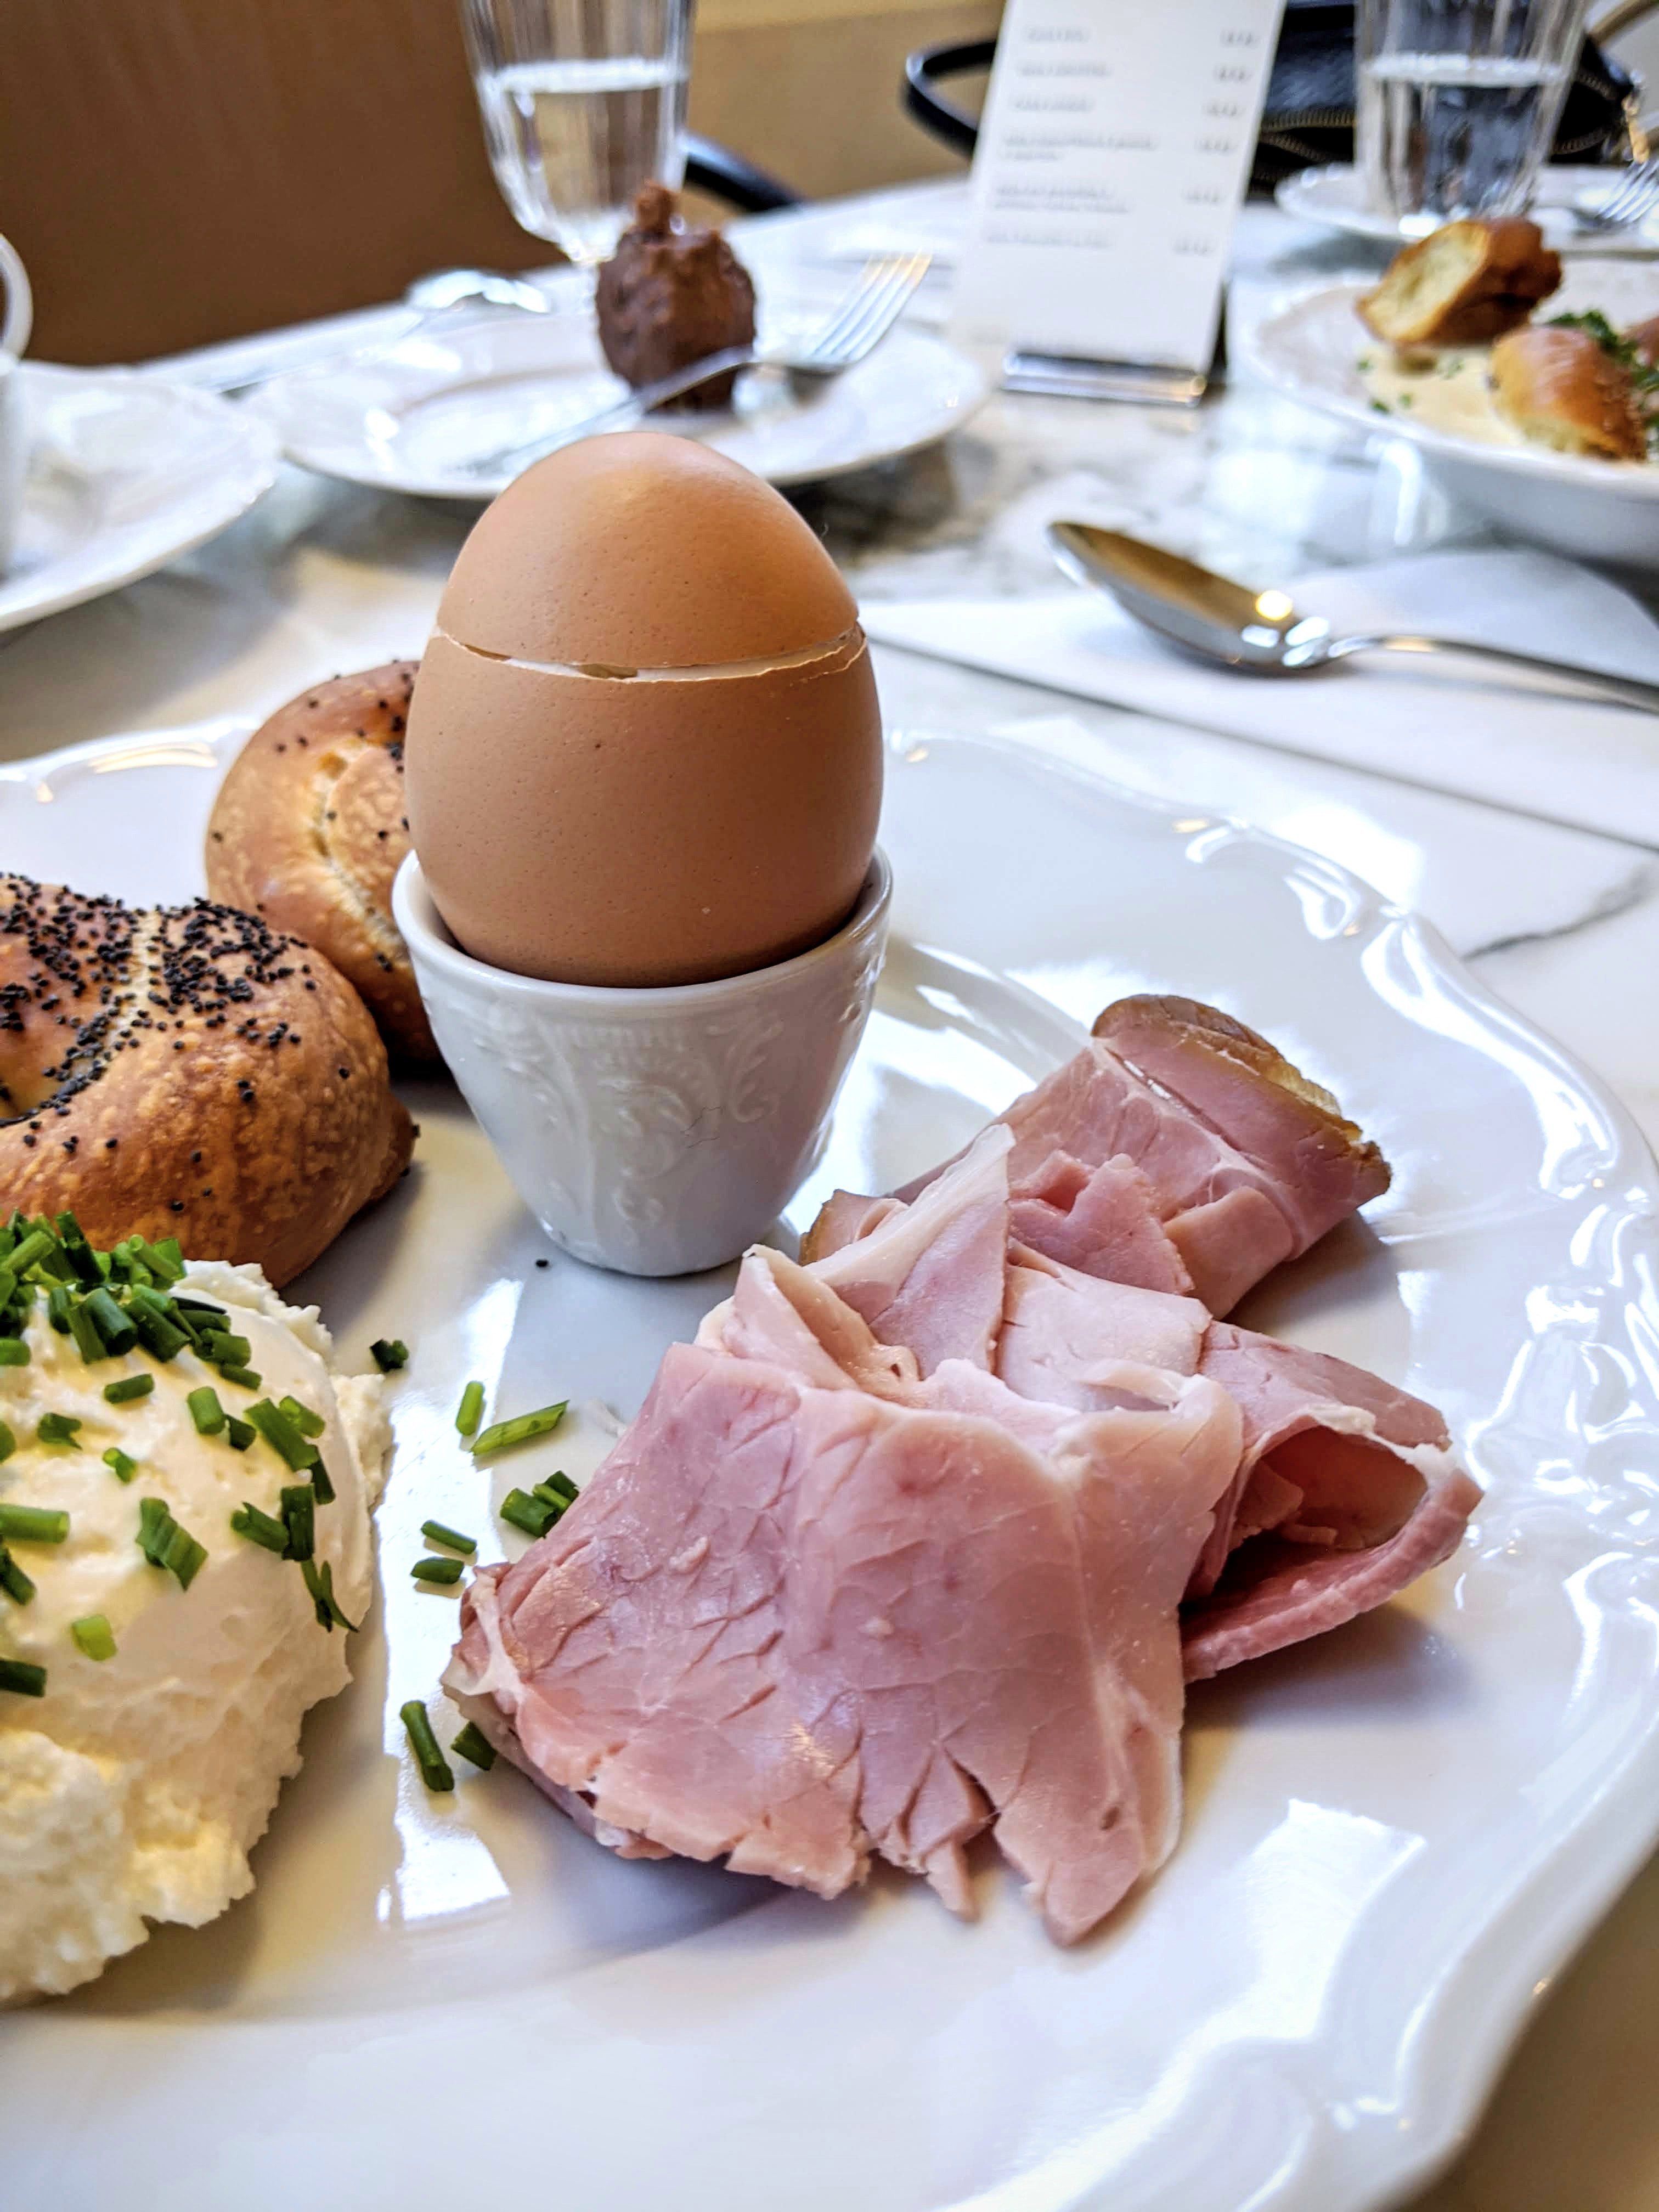
dish, food, cuisine, brunch, ingredient, meal, breakfast, boiled egg, kassler, recipe, mortadella, comfort food, produce, egg, ham, meat, Ham salad, full breakfast, Turkey ham, gammon, Leberk se